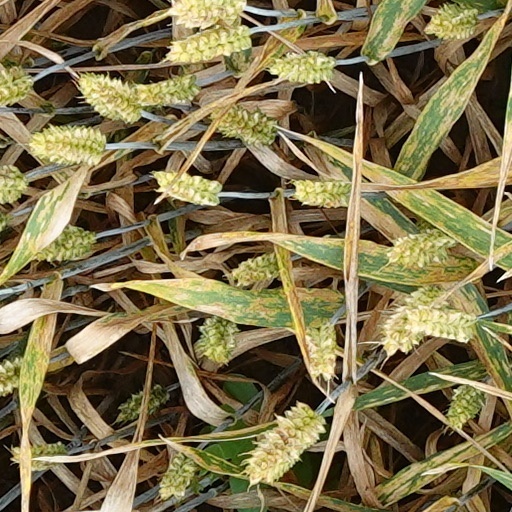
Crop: wheat